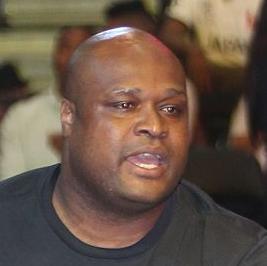
Age: 37